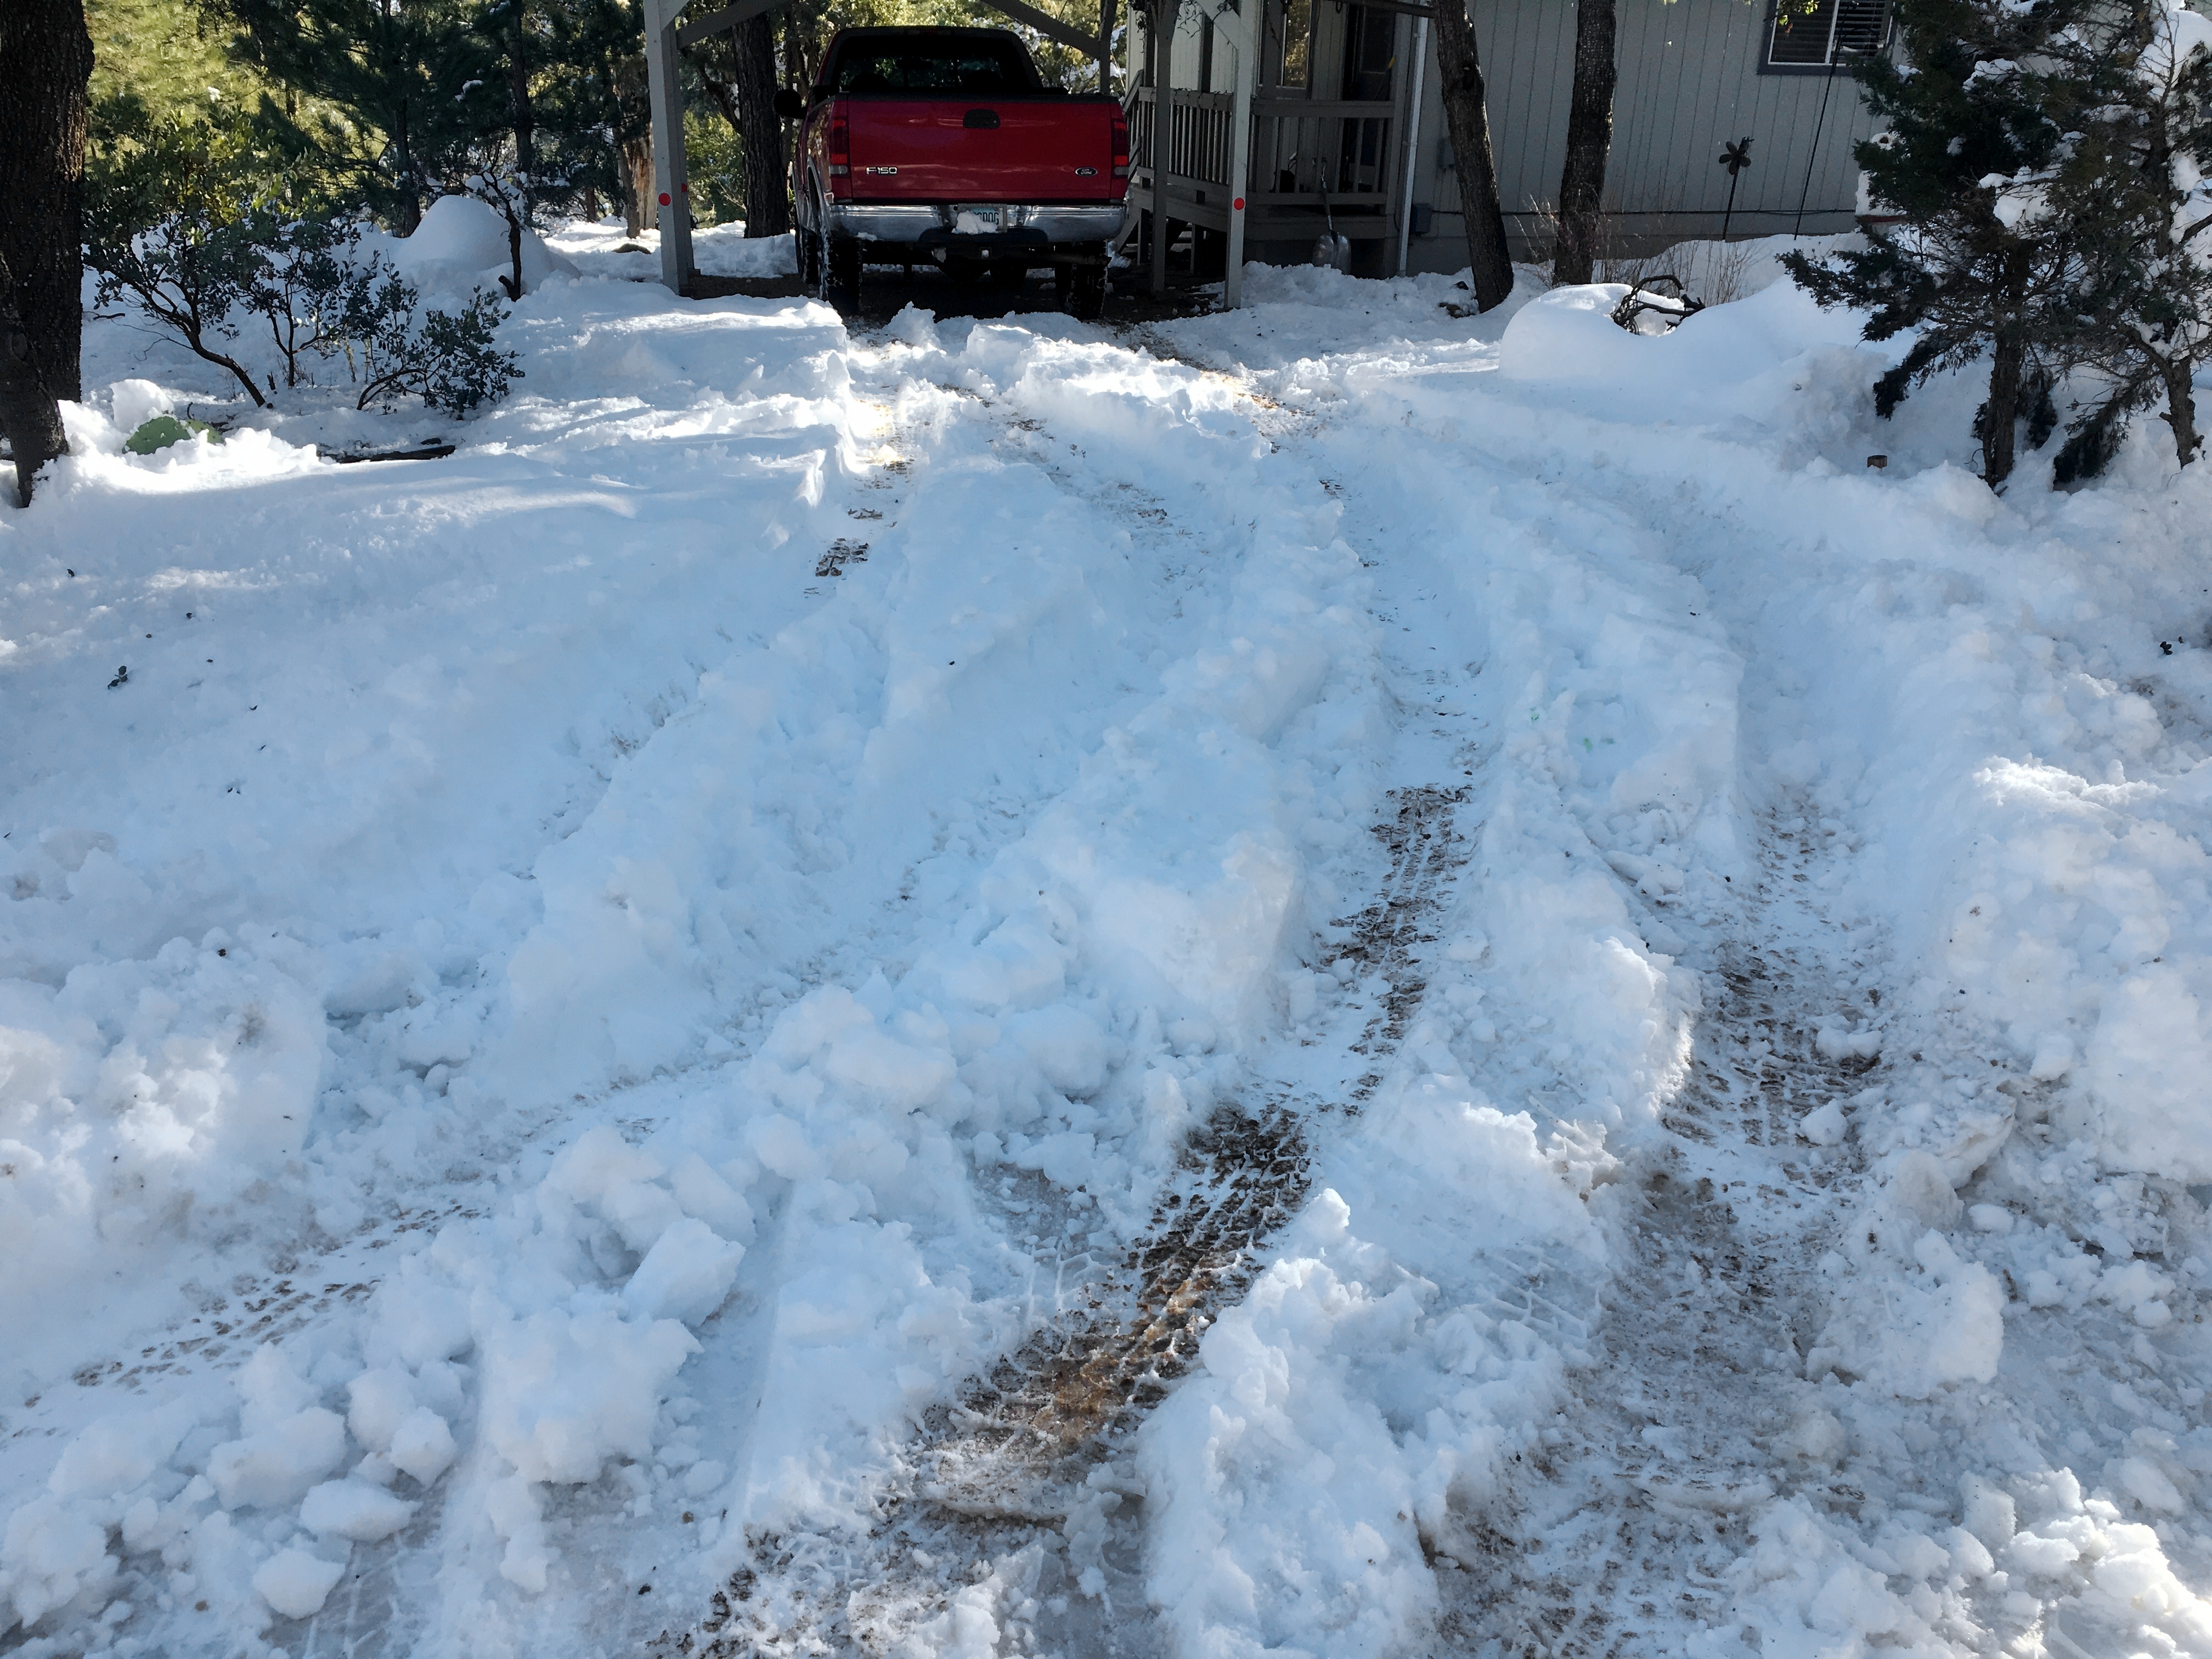
snow, winter, weather, season, blizzard, freezing, geological phenomenon, winter storm, rain and snow mixed